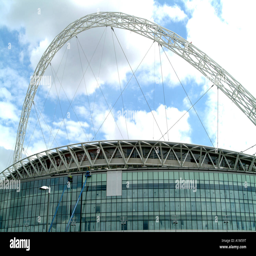
stadium under construction in the summer